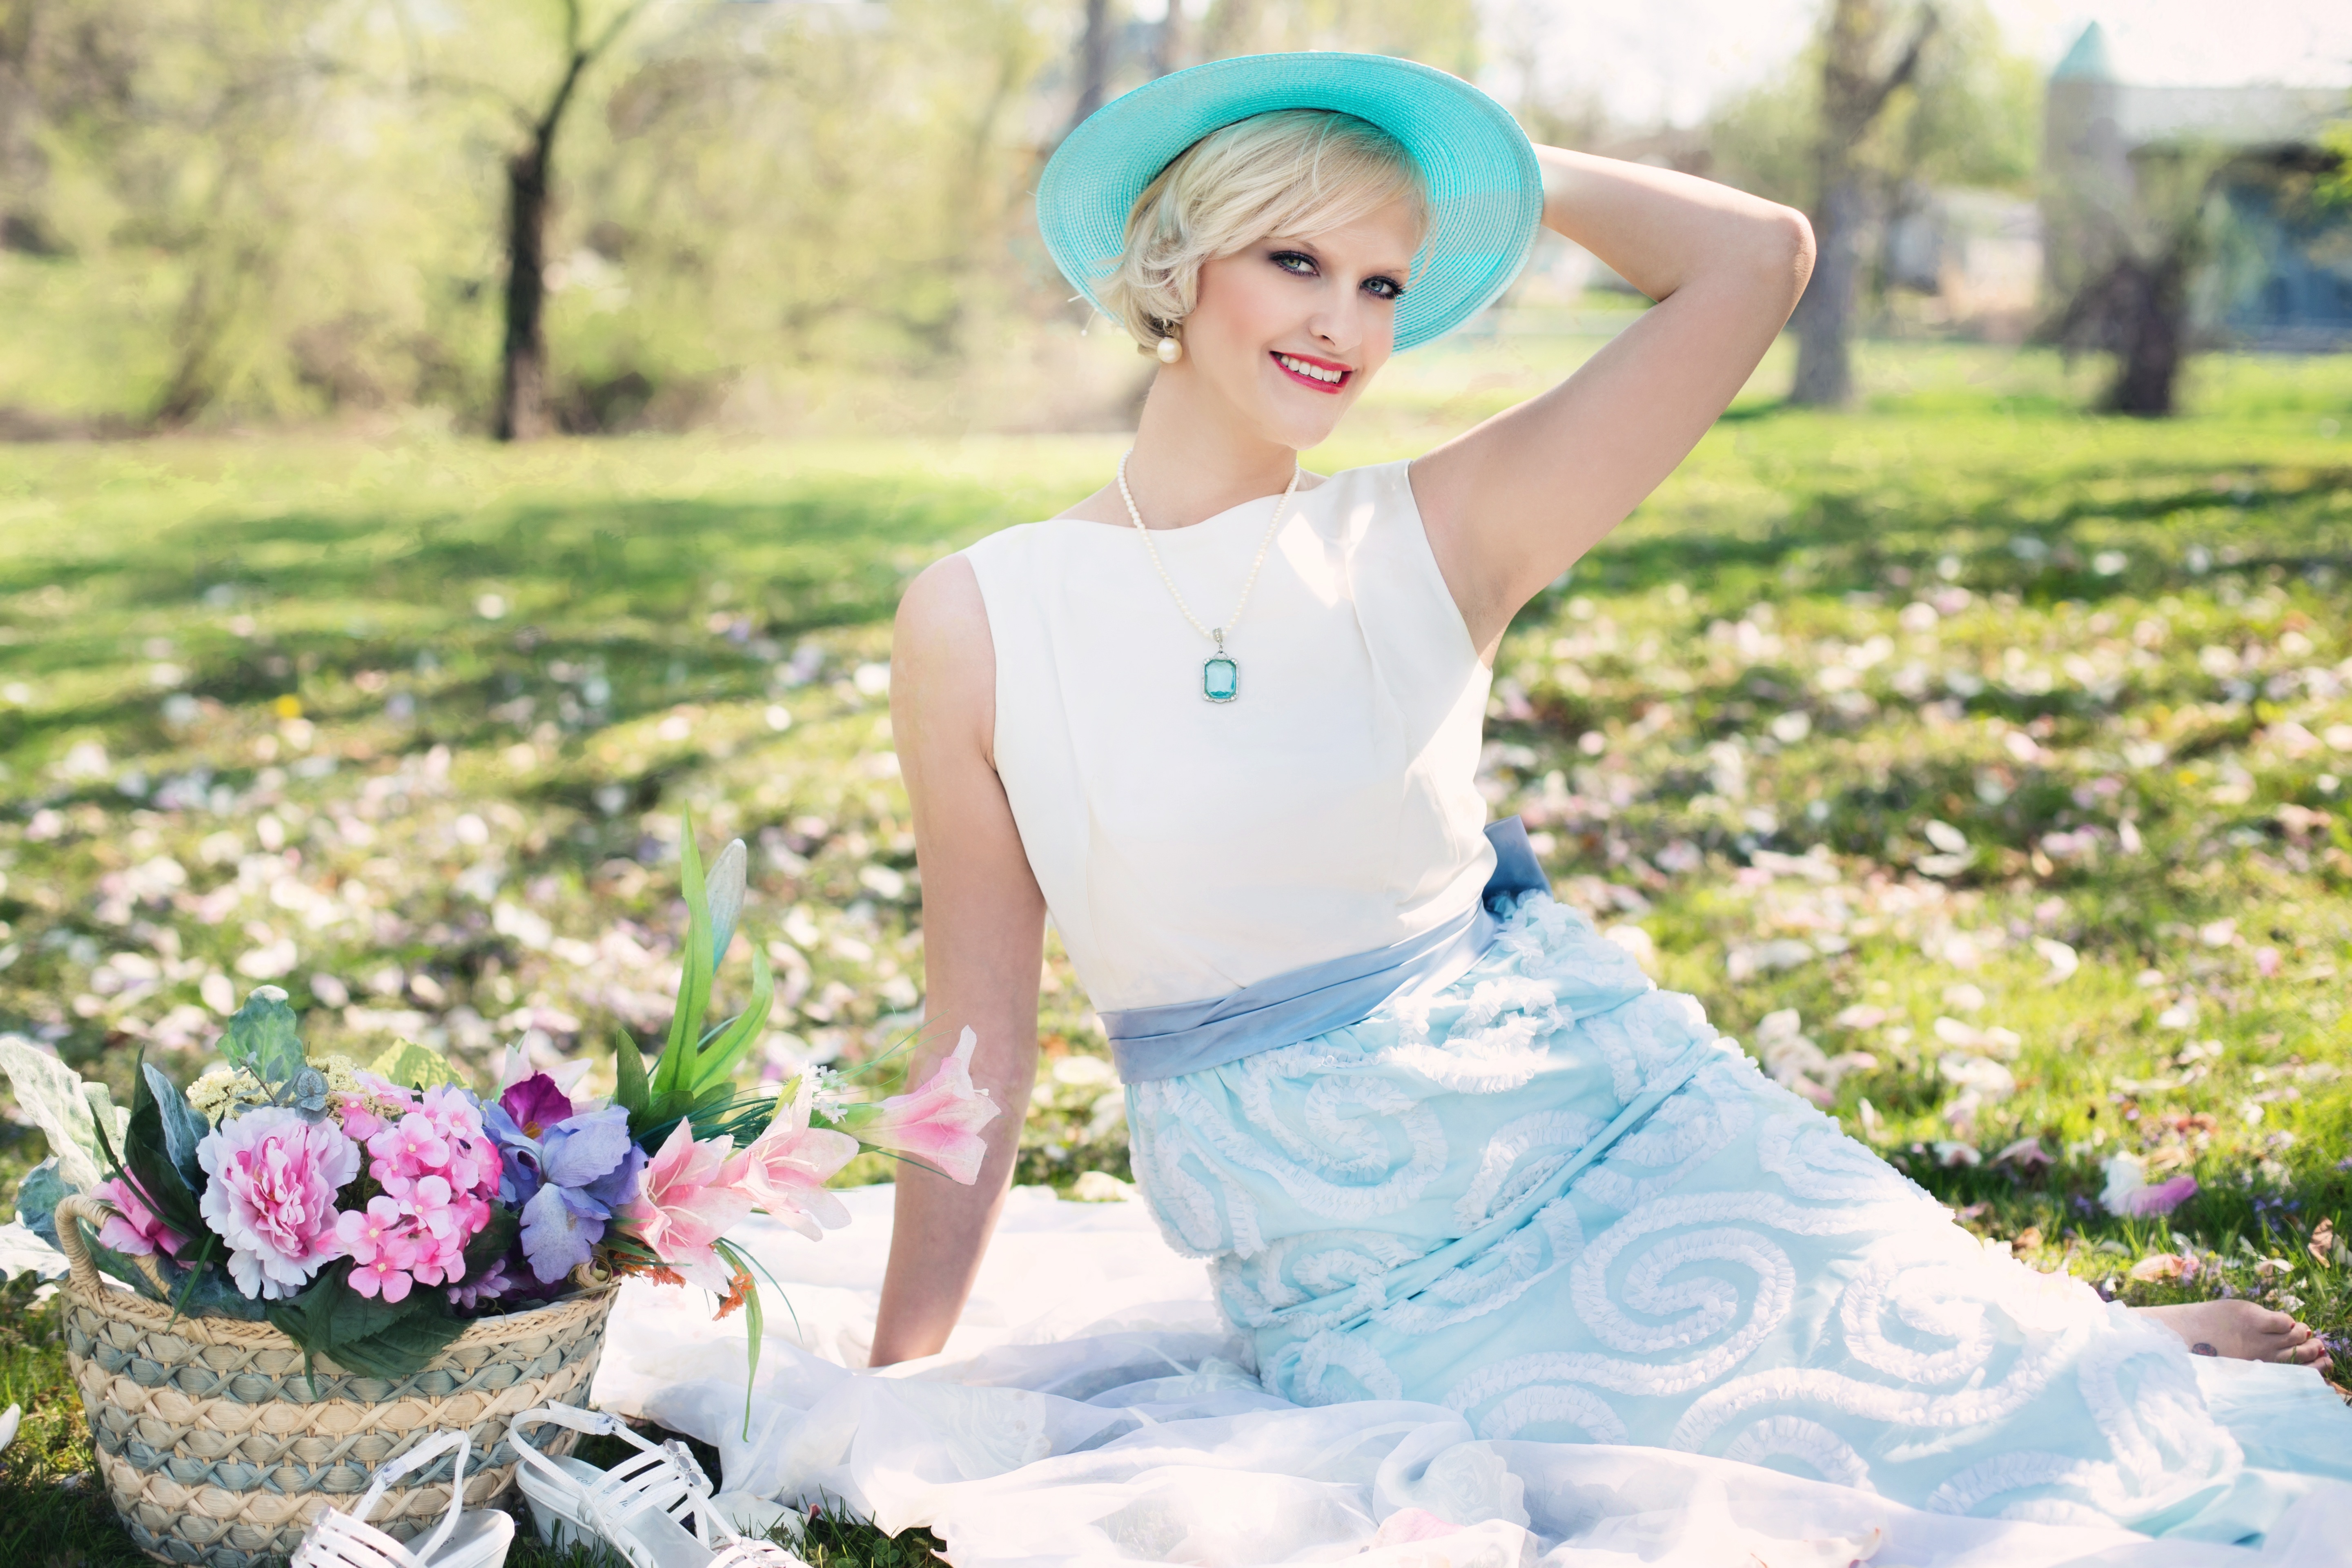
blossom, person, woman, flower, bloom, model, spring, blue, clothing, basket, bride, flora, flowers, dress, beautiful, gown, photo shoot, portrait photography